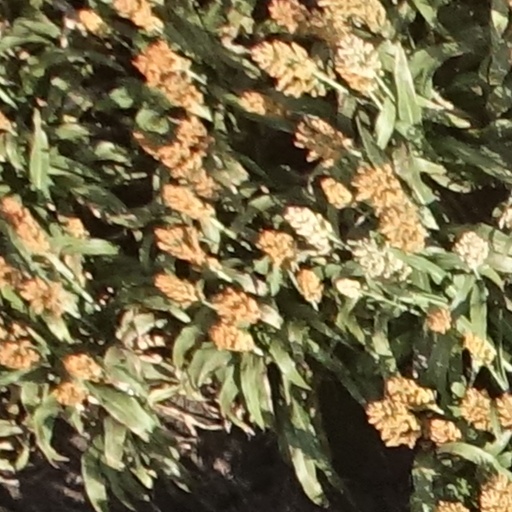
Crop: sorghum